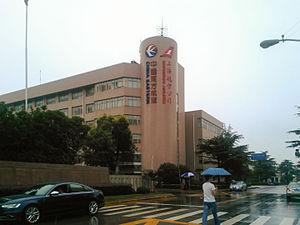
Shanghai Airlines est la première compagnie aérienne chinoise à être une SARL. Son nom chinois est 上海航空.
China Eastern Airlines est une compagnie aérienne basée dans le China Eastern Airlines Building, sur les terrains de l'aéroport international de Shanghai Hongqiao dans le district de Changning à Shanghai en Chine. C'est une importante compagnie aérienne chinoise qui exploite des routes internationales, nationales et régionales. Ses principaux hubs sont à l'aéroport international de Shanghai-Pudong et à l'aéroport international de Shanghai Hongqiao, avec des hubs secondaires à l'aéroport international de Pékin-Capitale, à l'aéroport international de Kunming Changshui et à l'aéroport international de Xi'an Xianyang.